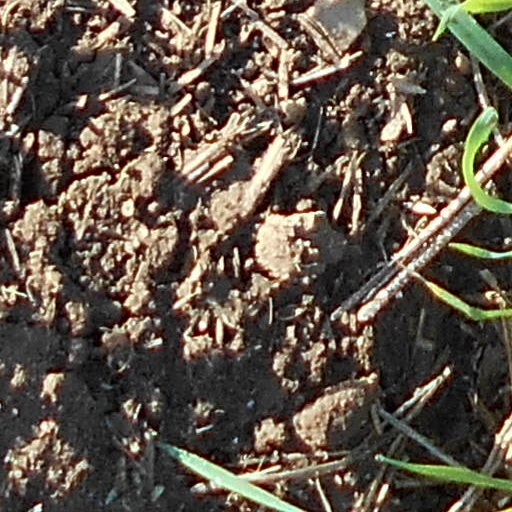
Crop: wheat